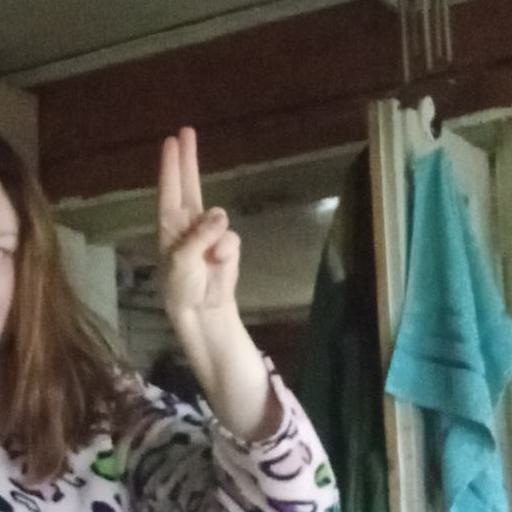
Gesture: two_up